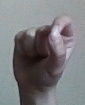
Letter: fa